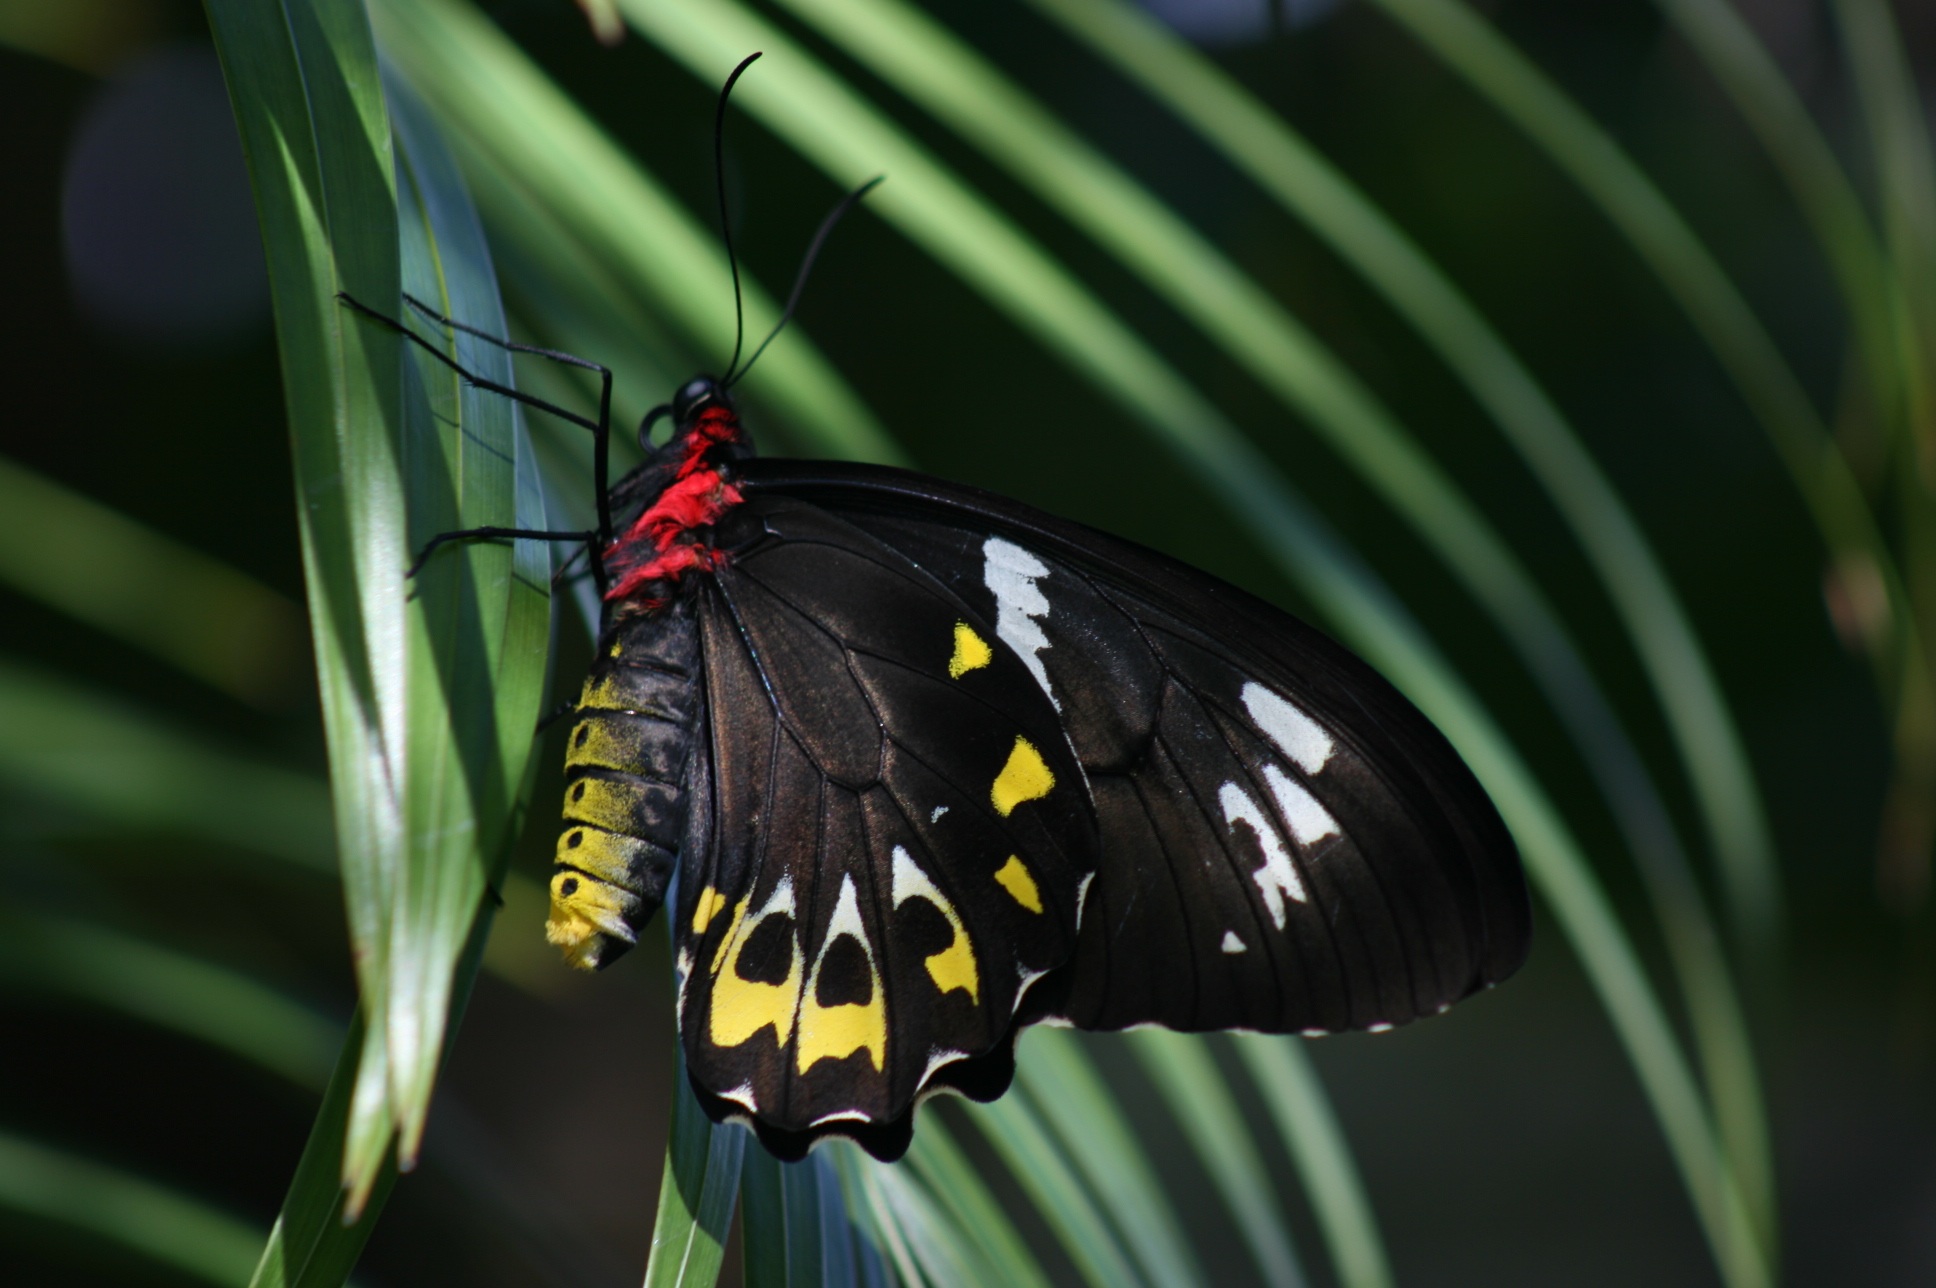
nature, wing, flower, green, palm, insect, macro, butterfly, colorful, garden, fauna, invertebrate, close up, monarch butterfly, wings, macro photography, arthropod, pollinator, cairns birdwing, ornithoptera euphorion, moths and butterflies